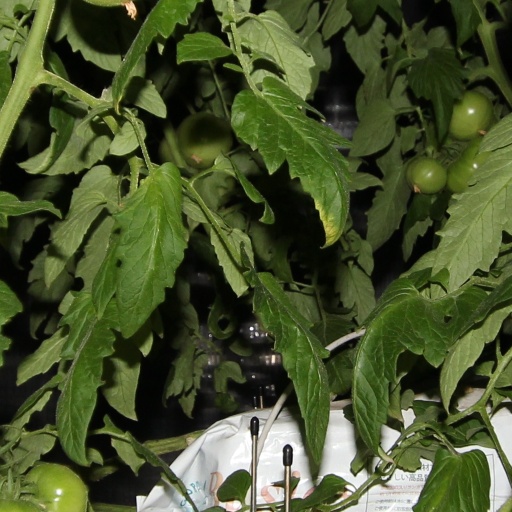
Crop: tomato